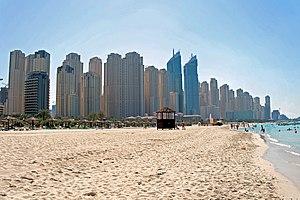
Vue sur les buildings de Dubaï Marina depuis la plage de Jumeirah, à Dubaï.
L'expression de monde arabe désigne un ensemble de pays couvrant l'Arabie, l'Afrique du Nord et le Proche-Orient, ayant en commun la langue arabe et une culture arabe. Bien qu'assez largement utilisé, ce terme ne renvoie pas à une liste définie de pays, et à la différence de la Ligue arabe par exemple, elle n'est pas une entité politique formelle. On peut néanmoins considérer plusieurs critères pour rattacher un État au monde arabe : l'importance de la langue arabe, sa localisation ou enfin l'appartenance à la Ligue arabe.